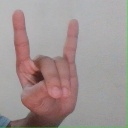
अक्षर: श